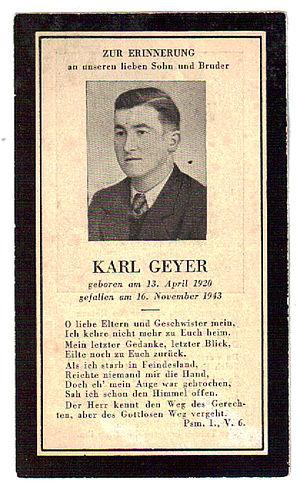
Carte souvenir du décès de Charles Geyer (1920-1943), enrôlé de force dans la Wehrmacht (carte 1 recto).
Alteckendorf est une commune française du département du Bas-Rhin en région Grand Est.